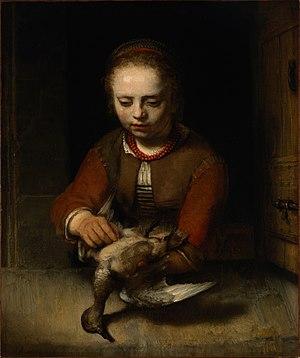
Voici une liste de peintres qui sont nés et/ou étaient principalement actifs aux Pays-Bas. Pour les artistes nés et actifs dans le Sud des Pays-Bas méridionaux, consultez la Liste des peintres Flamands. Les artistes sont triés par siècle puis par nom de famille. En général, les artistes inclus sont mentionnés sur le site web l'ArtCyclopedia, dans le Grove Dictionary of Art, dont les tableaux se vendent régulièrement à plus de 20 000 $ aux enchères. Les peintres actifs sont donc sous-représentés, alors que plus de la moitié des artistes sont des peintres baroques du XVIIᵉ siècle, ce qui correspond à peu près à l'âge d'or hollandais. Les noms d'artistes plus âgés ont souvent différentes orthographes; l'orthographe préférée est utilisée telle qu'elle figure dans la base de données du Rijksbureau voor Kunsthistorische Documentatie, mais plusieurs peintres sont répertoriés deux fois lorsque leurs noms alternatifs communs sont alphabétiquement éloignés.